Iroh

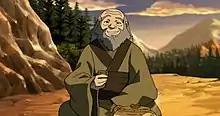
Iroh in "".

Iroh (listed as Uncle in onscreen credits) is a fictional character in Nickelodeon's animated television series "". Created by Michael Dante DiMartino and Bryan Konietzko, the character was voiced by Mako in the first two seasons and, due to Mako's death, by Greg Baldwin in the third season and the sequel series "The Legend of Korra".